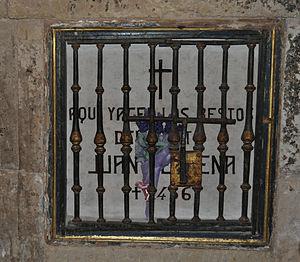
Juan de Mena est un poète espagnol né à Cordoue en 1411 et mort à Torrelaguna en 1456. Il est l'un des principaux poètes espagnols du XVᵉ siècle et a été chroniqueur royal sous le règne de Jean II de Castille. Son chef-d'œuvre est Laberinto de Fortuna, poème épique et allégorique achevé en 1444 et composé de 300 stances, qui est considéré comme l'une des œuvres les plus importantes de la littérature médiévale espagnole.